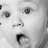
Emotion: surprise